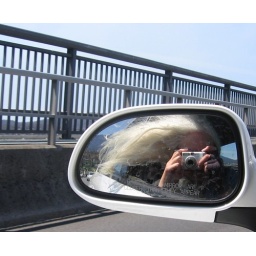
Self portrait in car mirror